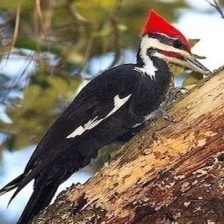
Species: RED HEADED WOODPECKER
Scientific name: MELANERPES ERYTHROCEPHALUS